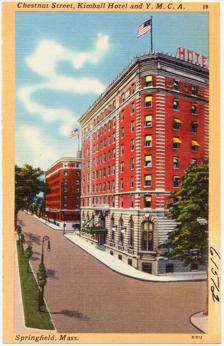
Building: Hotel Kimball
Country: United States of America
Year built: 1911
Hotel in Springfield, Massachusetts, US Hotel Kimball Historic postcard: Kimball Hotel Alternative names Kimball Towers Condominiums General information Type Hotel Architectural style Renaissance Revival Address 140 Chestnut Street Town or city Springfield, Massachusetts Country USA Construction started 1910 Opened 1911 Cost $1,000,000 Design and construction Architect(s) Albert Winslow Cobb Designations (see Designated landmark ) Known for Site of the United States' first-ever commercial radio station, Westinghouse's WBZ, and for hosting guests including many U.S. Presidents, dignitaries, and film stars Other information Seating capacity 450 Number of rooms 309 The Kimball Towers Condominiums (originally known as The Hotel Kimball and later The Sheraton-Kimball Hotel ) is a historic former hotel, located in Springfield, Massachusetts , at 140 Chestnut Street, in Metro Center's Apremont Triangle Historic District . Designed by architect Albert Winslow Cobb in 1910 and constructed in the Renaissance Revival style , The Hotel Kimball is famous as the site of the United States' first-ever commercial radio station, Westinghouse 's WBZ , and also for hosting celebrated guests, including many U.S. Presidents, dignitaries, and film stars. The Kimball is located in the Apremont Triangle Historic District , with its main entrance on Chestnut Street, between Bridge and Hillman Streets. Since 1983, the Kimball has been protected by the Apremont Triangle Historic District , which is on the National Register of Historic Places . History During the first decade of the twentieth century, Springfield—at the time one of the United States' wealthiest cities—had a surfeit of wealthy travelers but only one first-class hotel, (i.e. the Hotel Worthy, constructed in the nineteenth century.) In 1910, wealthy businessman William Kimball commissioned architect Albert Winslow Cobb—notable for his advocacy of Shingle style architecture —to design a luxury hotel in the style of Cobb's admirers, McKim, Mead, and White , atop one of Springfield's prominent bluffs. On its opening in 1911, the Springfield Republican described Kimball's and Cobb's building as "representing an outlay of approximately $1,000,000, the Kimball stands as an example of all the latest ideas in hotel evolution. … Everywhere there is splendor, yet it is splendor with refinement." Cobb's exterior design for the Hotel Kimball included a rusticated stone base; arched window openings with stone voussoirs; vertical stone banding; and a detailed cornice profile. The interior featured grand function rooms, including a ballroom and lounge, as well as ample guest accommodations. On its opening in 1911, it was reviewed by the New York Times as "ranking with the finest [hotels] in the country. A magnificent hotel, modern and metropolitan in every appointment." At the time, guest-rooms featured "solid mahogany floors and chairs with upholstery of hand tooled-leather, bearing the Kimball coat-of-arms." Built in what was the affluent residential neighborhood of Chestnut and Bridge Streets, the Kimball offered 309 rooms, a dining-room capacity for 450, a 22-foot (6.7 m)-high grand ballroom for 350 guests, and, in 1912, room rates from "$1.50 to $3.50 per day". Proms, wedding receptions, conventions, banquets, and weekly Rotary and Kiwanis meetings kept Kimball facilities fully booked for decades. For decades following its 1911 opening, The Kimball was "the leading hotel in Western Massachusetts ." During the 1940s, it was the first grand hotel purchased by Sheraton Hotels and Resorts , (which was then based in Springfield.) After its purchase, the Kimball was renamed the Sheraton -Kimball Hotel and remained a 4-star property until the early 1980s, when it began a long conversion into The Kimball Towers Condominiums. In its time as a hotel, the Kimball hosted U.S. Presidents like Calvin Coolidge , Franklin D. Roosevelt , Dwight D. Eisenhower and John F. Kennedy , among many movie actors, actresses, kings, and wealthy industrialists. During the late 1960s, the construction of Interstate 91 and the resulting white flight of wealthy and upper-middle class Springfielders to Western Massachusetts ' suburbs had a detrimental effect on the city's Metro Center and the Sheraton-Kimball Hotel, as it did on most U.S. cities and their urban hotels. During the 1970s and early 1980s, many gilded age hotels like the Kimball were torn down in the United States. In 1983, the Kimball was spared the wrecking ball by the National Register of Historic Places. Soon after, two developers purchased it to develop condominiums. Amidst the renovation of the 309-room Hotel Kimball into the 132-room Kimball Towers, its developers filed for bankruptcy. Later they were imprisoned for a different development. For nearly a decade thereafter, the Kimball Towers were managed by the Federal Deposit Insurance Corporation . Many of the Kimball's units were left unfinished or bare by the developers, who had completed only the top three floors of the ten-story building, (floors 6, 7, and 8.) During this period, many Kimball units were sold to absentee landlords, as the building's (and Springfield's) future seemed uncertain. During the new millennium, the Kimball staged a comeback. It achieved financial and managerial stability, which had eluded it since its days as the Sheraton-Kimball Hotel. The "Millennium Room"—originally part of the Kimball's famous Pickwick Lounge restaurant and bar, which played host to numerous Kennedy family campaign meetings—was renovated and now features regular art shows and entertainment by artists and musicians. In 2011, the Kimball celebrated its 100th anniversary on St. Patrick's Day, 2011. As of 2012, the Kimball Towers is primarily owner-occupied, and currently undergoing extensive renovations in accordance with its Historic Preservation Certificate. Westinghouse's WBZ The Kimball is famous as the site one of the United States' first-ever commercial radio station, Westinghouse's WBZ . From 1921 until the station moved to Boston, Massachusetts in the 1930s, WBZ's standard broadcast identification was, "WBZ-AM, Hotel Kimball, Springfield" and later "WBZA-AM & FM, Hotel Kimball, Springfield." The radio station's headquarters in The Hotel Kimball lured the day's most popular entertainers to Springfield—a mid-sized city, although from the 1870s–1960s, also one of the United States' wealthiest. These entertainers were drawn by the hotel's reputation as much as the radio station's, and Springfield's. References